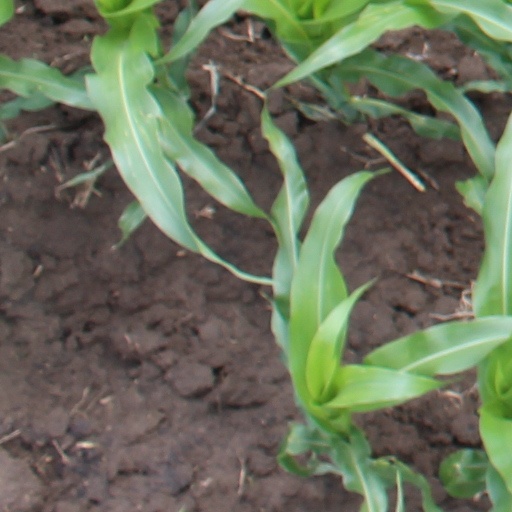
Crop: maize; corn